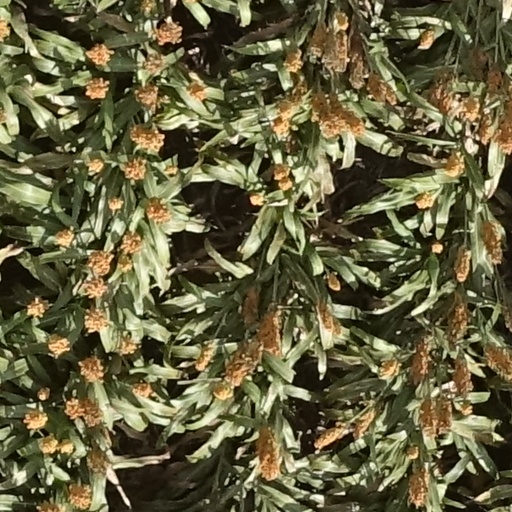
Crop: sorghum